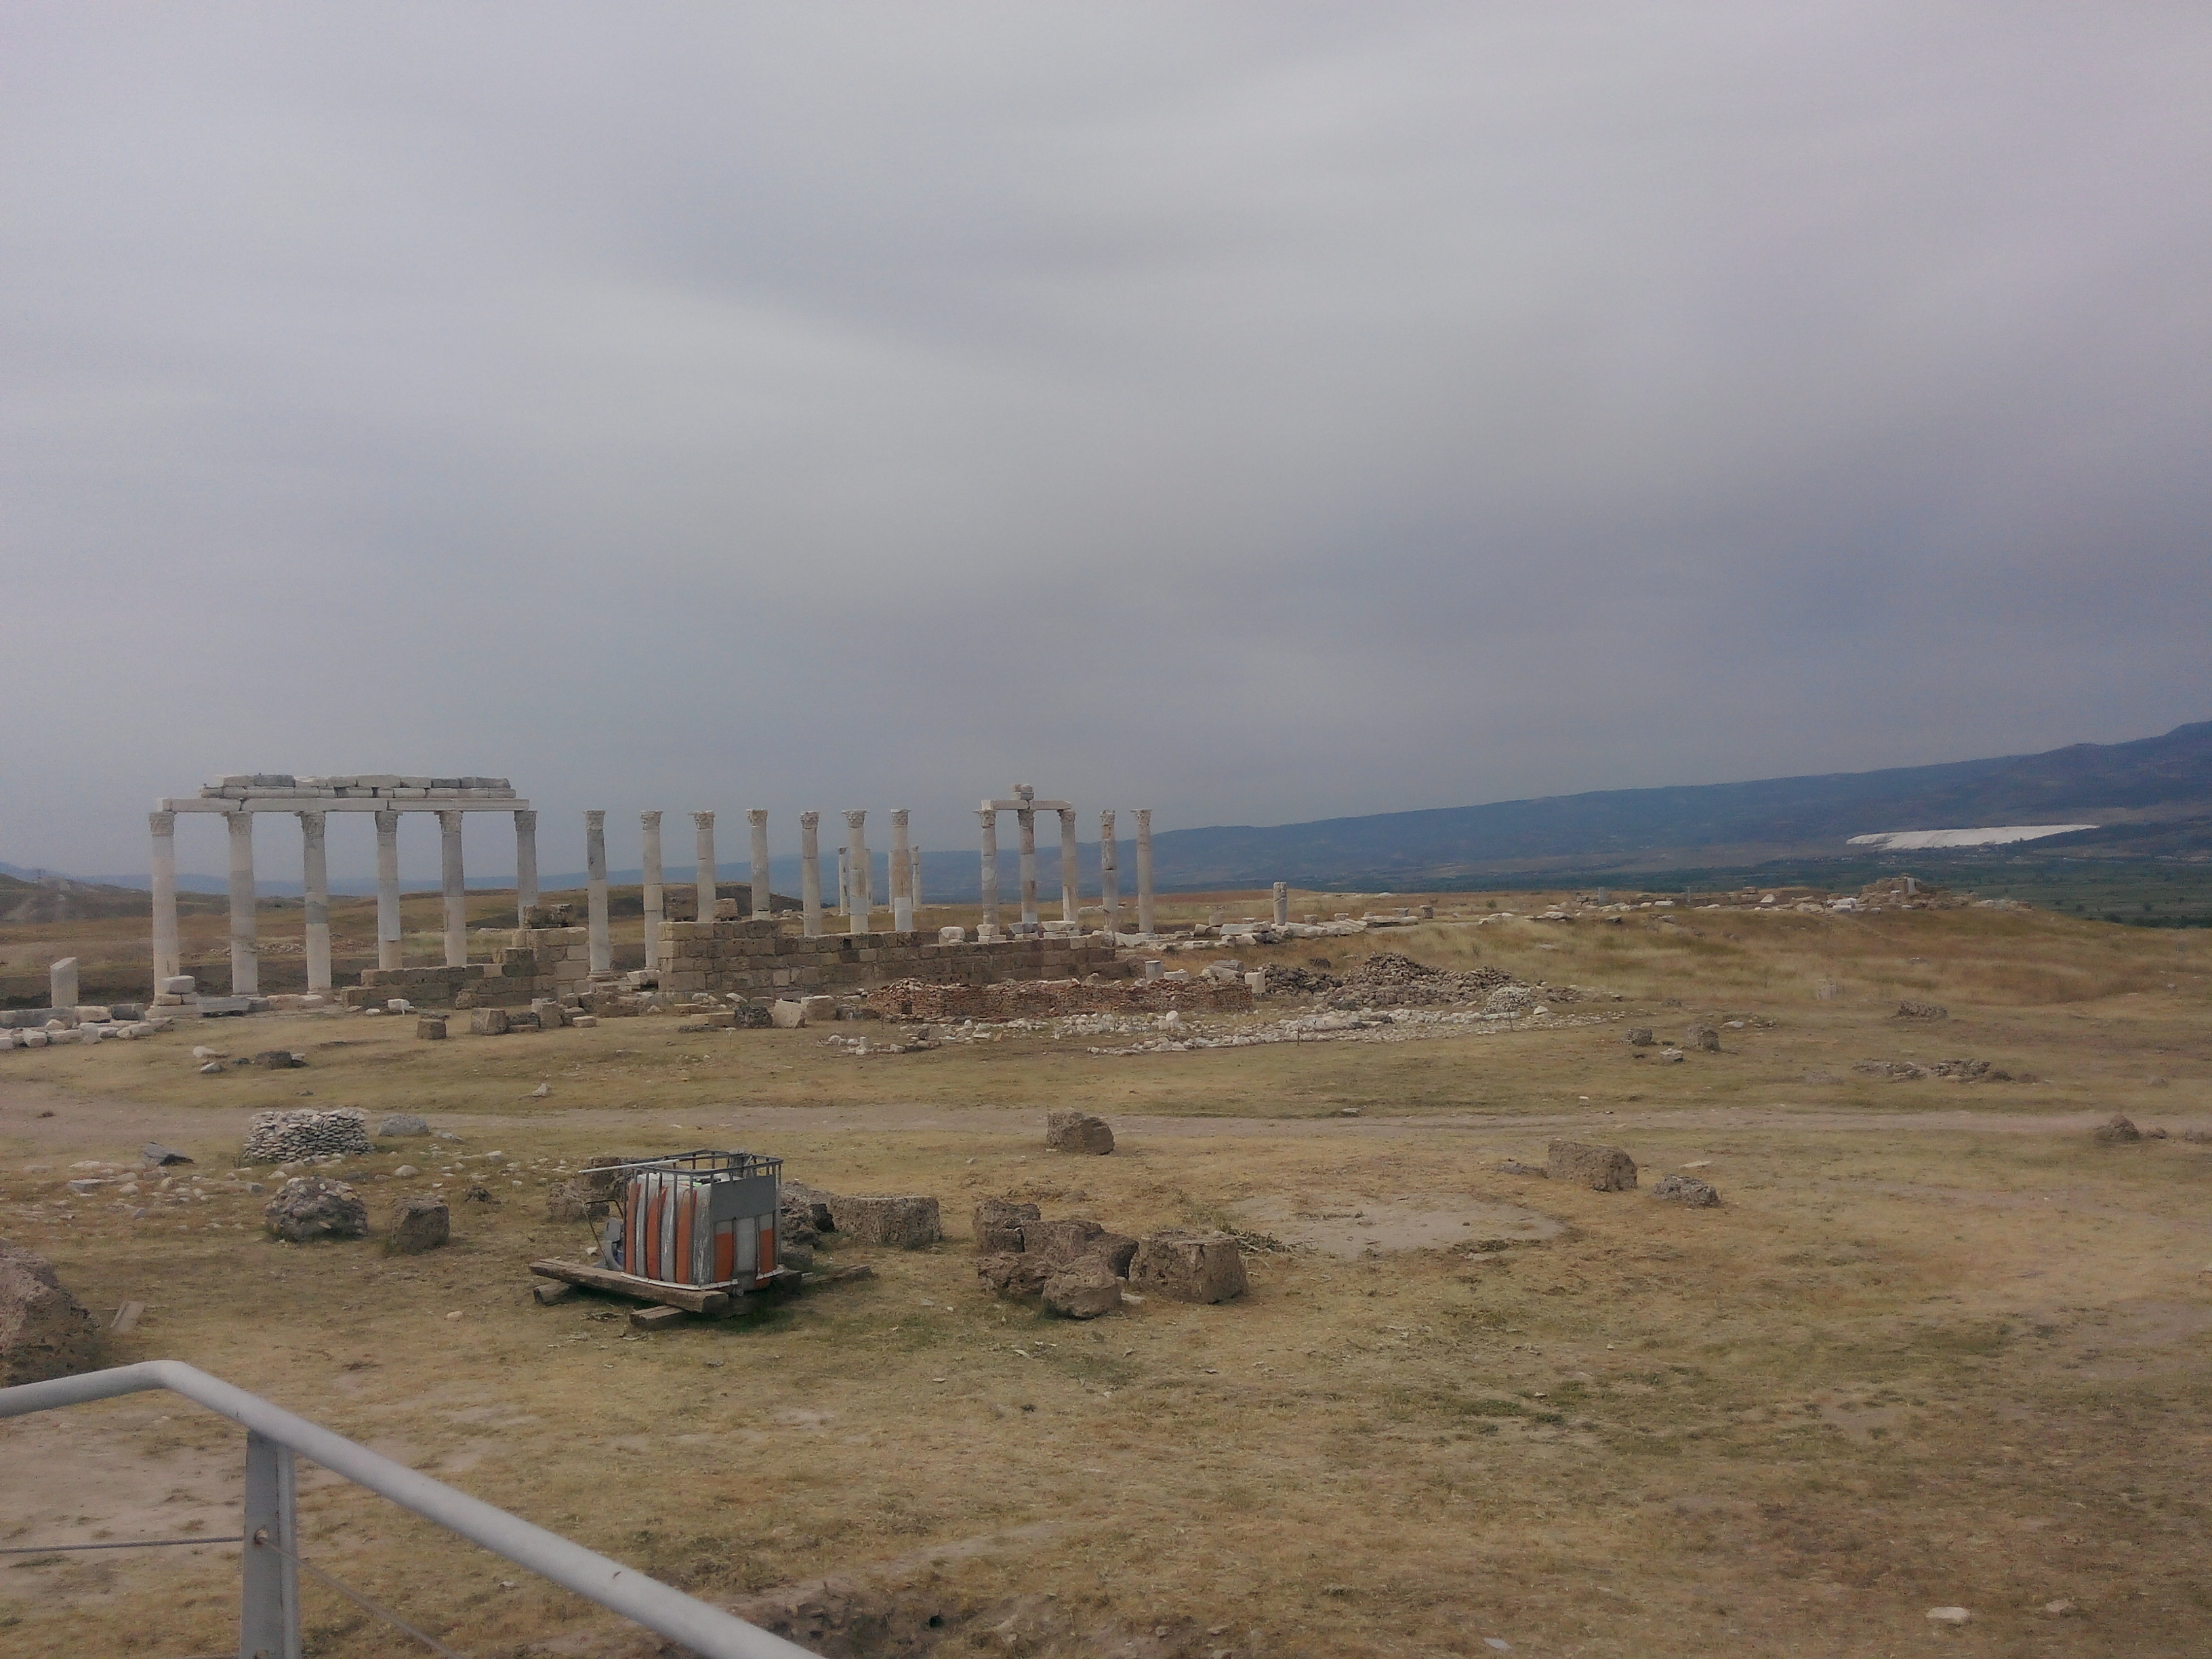
nature, sky, cloud, ecoregion, land lot, plain, energy, hill